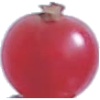
Label: redcurrant